Robotron Z1013

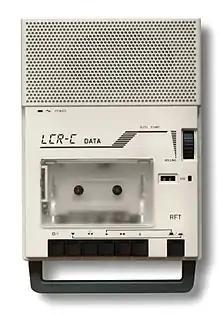
Cassette recorder LCR-C DATA

The system architecture is based on the U880 microprocessor, an unauthorized replica of the Z80 microprocessor from Zilog. Z 1013.01 models were clocked with only 1 MHz as they used chips which had passed only limited quality criteria ("rejects"). For other models, fully qualified, regular types like the 2 MHz U880 microprocessor were used.